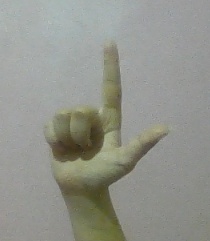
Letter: laam